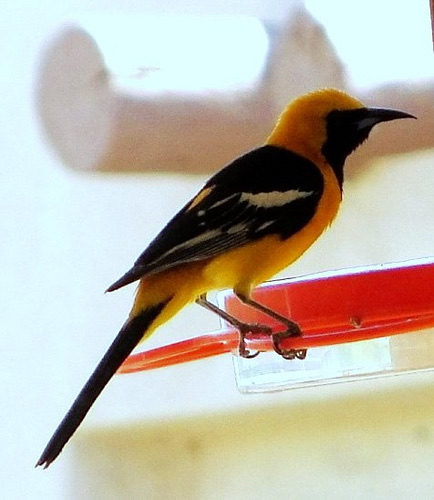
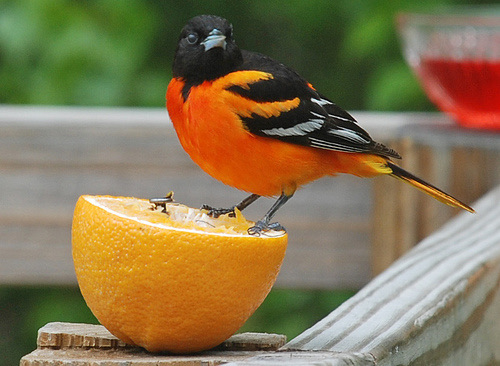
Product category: misc
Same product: yes